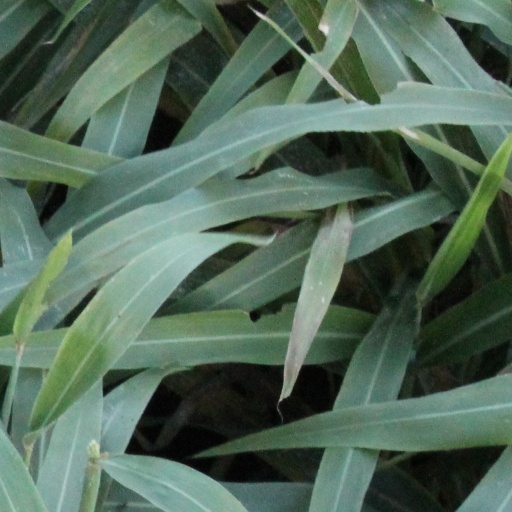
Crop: sorghum